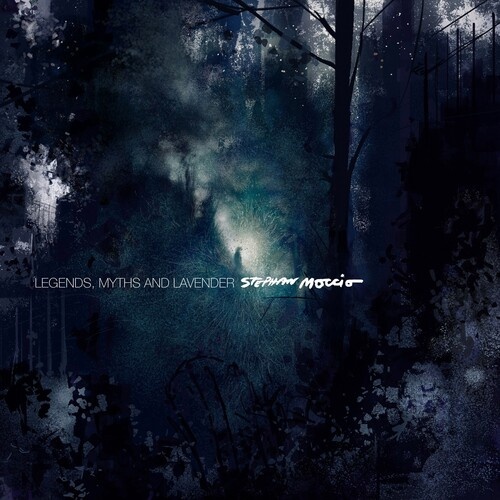
Stephan Moccio - Legends, Myths and Lavender - LP
Feel More. Think Less. During the winter of 2023, pianist and composer Stephan Moccio traded his home of Los Angeles for the South of France to record his album "Legends, Myths and Lavender", far away from the hustle and bustle of metropolitan chaos at the iconic Chateau Miraval. Stephan Moccio: "Three things I'm most passionate about-music, wine, and architecture-combined into this experience". Tracks - Disc 1 - 1 Home 2 Hollywood 3 The Wanderer 4 Make-Believe 5 Drive Song 6 Communion 7 Lavender Fields 8 The Sound of Snow - Disc 2 - 1 Soleil de Provence 2 Nightingale 3 Nineteen Years 4 A Daydream in Camelot 5 Something Almost, But Not Quite 6 You Can't Run from Yourself 7 The Unveiling 8 If I Didn't Have You 9 Polaris
Brand: UMG
Category: Media > Music & Sound Recordings